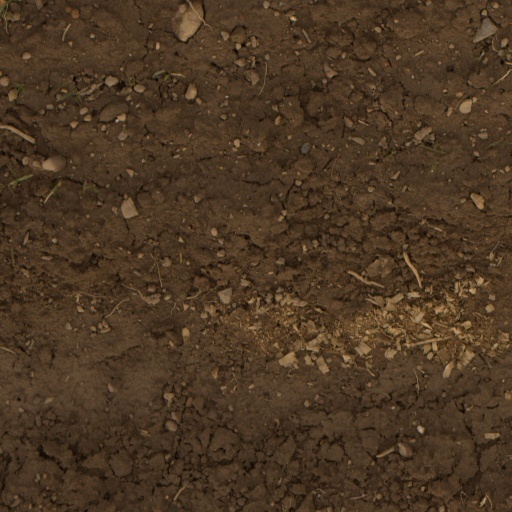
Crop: wheat